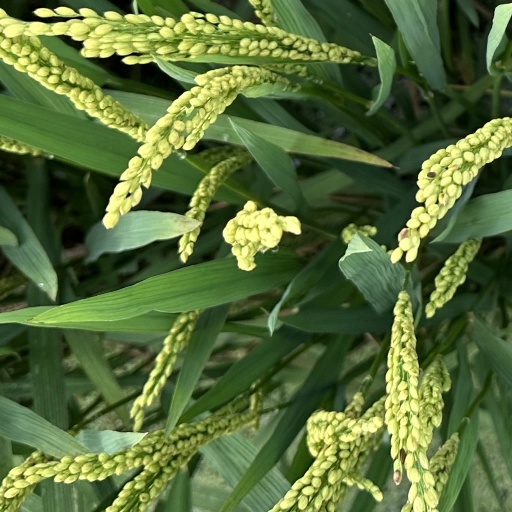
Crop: rice